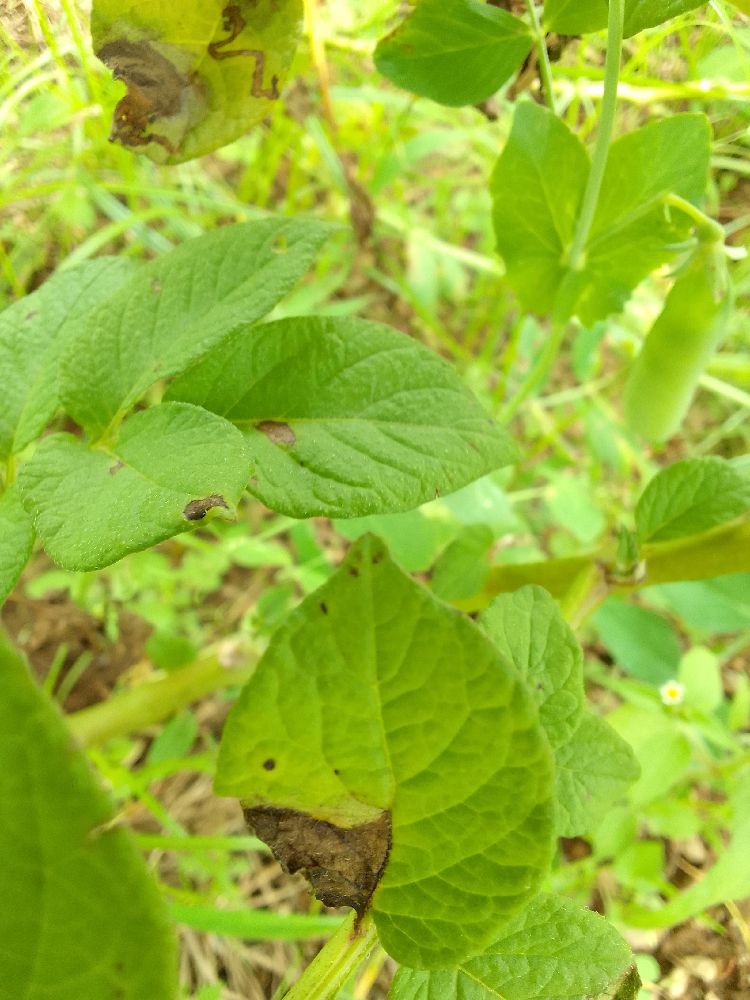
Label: Late blight